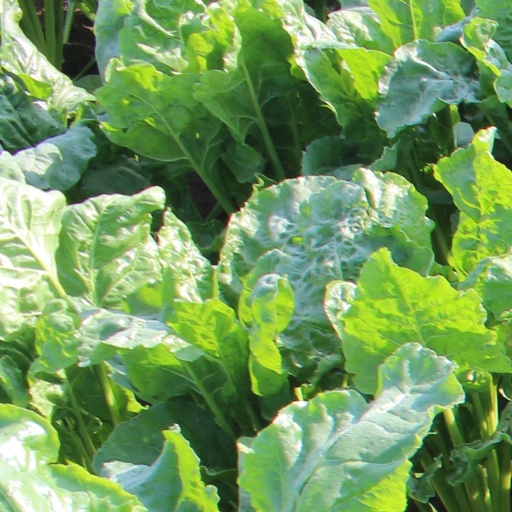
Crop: sugar beet